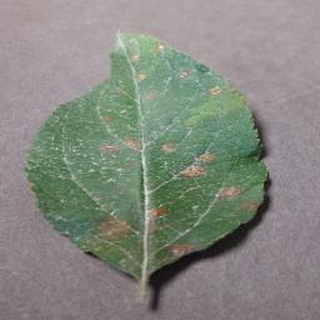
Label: apple_cedar_apple_rust